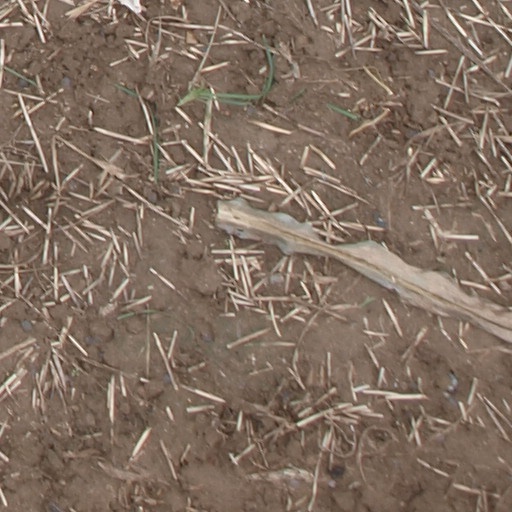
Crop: maize; corn